4th Division (Imperial Japanese Army)

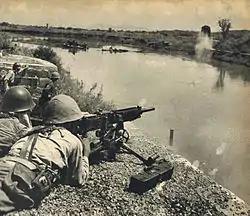
A soldier of the IJA 4th Division firing type 92 heavy machine gun during the 1st round of Chángshā operation. Near Miluo river (汨水), Húnán Province, China.

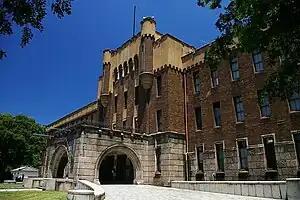
HQ of the 4th Division in Osaka, Japan.

The was an infantry division in the Imperial Japanese Army. Its call-sign was (from the Yodo River).